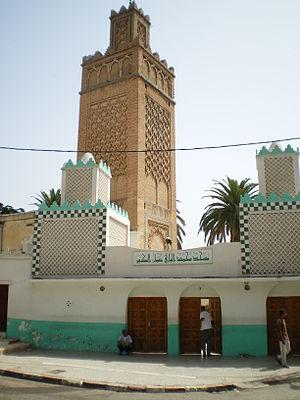
Mosquée de l'imam Sidi el-Houari, Oran
Cet article recense les monuments historiques des départements d'Algérie, anciennes divisions administratives de l'Algérie française, de 1848 à 1962.
La Mosquée imam el-Houari, aussi appelée Mosquée Mouhammed Bey Othman Elkabir, est une mosquée d'Oran nommée en l'honneur du saint patron de la ville. Elle fut construite en 1799, comme l'attestait une inscription incomplète, sur l'ordre du Bey Mohammed Ben Othmane, dit. Elle est construite au cœur du quartier oranais historique de Sidi El-Houari.
Oran et « la Joyeuse », est la deuxième plus grande ville d’Algérie et une des plus importantes villes du Maghreb. C'est une ville portuaire de la mer Méditerranée, située dans le nord-ouest de l'Algérie, à 432 km de la capitale Alger, et le chef-lieu de la wilaya du même nom, en bordure du golfe d'Oran.
Une médina, désigne la partie ancienne d'une ville par opposition aux quartiers modernes de type européen. Ce terme est surtout employé dans les pays du Maghreb et dans une moindre mesure au Machrek, en Espagne, en Afrique de l'Ouest, en Afrique de l'Est et dans la Méditerranée, notamment à Malte. En raison de leur patrimoine et des savoir-faire qu'elles abritent, un certain nombre de médinas sont inscrites au patrimoine mondial par l'UNESCO, notamment en Afrique du Nord. La médina de Fès est la plus grande du monde